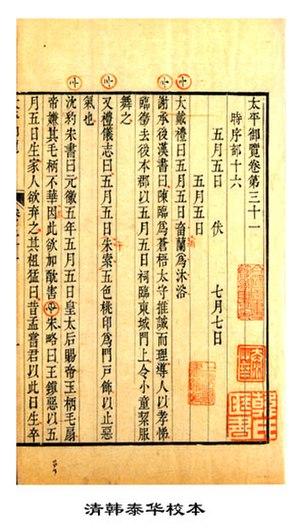
Le Tàipíng Yùlǎn, autrefois Taiping leibian, ou relecture impériale Taiping, est une volumineuse encyclopédie de plus de 1000 volumes compilés durant la dynastie des Song. C'est l'un des Quatre grands livres des Song. Elle est le fruit du travail de nombreux auteurs sous la direction du mandarin Li Fang, qui l'a éditée en 983 et contient plus de 4,7 millions de sinogrammes. Elle inclut des citations sur 2 579 sujets, incluant la poésie, les proverbes, les stèles, etc.
Les encyclopédies chinoises sont des encyclopédies écrites en chinois, et portant le plus souvent uniquement sur des sujets chinois. Parmi les ouvrages ainsi appelés, on trouve aussi les leishu, qui sont d'ailleurs les premiers écrits de ce type, mais qu'il serait plus correct de décrire comme des compendium ou des anthologies. La longue histoire des encyclopédies chinoises commence avec le Huanglan, un leishu daté de 222, et se prolonge actuellement par des encyclopédies en ligne telles que la Baike Encyclopedia.